Bente Scavenius

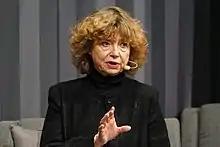
Bente Scavenius (2017)

Bente Christina Brønnum Scavenius (born 12 December 1944, in Stockholm) is a Danish art historian, art critic and author. She has taught at the University of Copenhagen and Aarhus University, and has written more than 20 books. She has also been a member of numerous public and private committees and boards of directors of cultural institutions in Denmark.